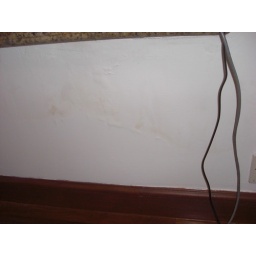
water damage in bedroom - under window ledge